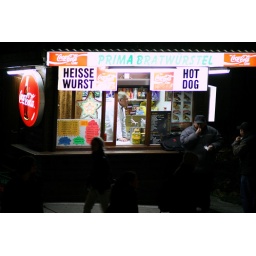
Heissa Wurst stand across the street from my studio window in Museums Quartier (Wien).